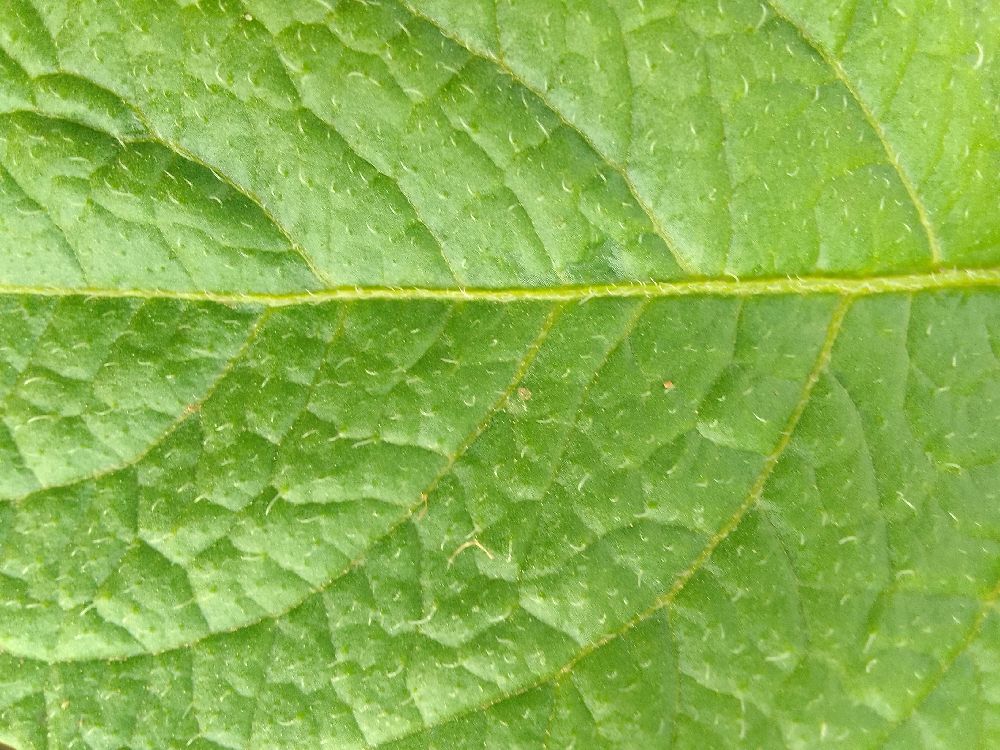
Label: Healthy